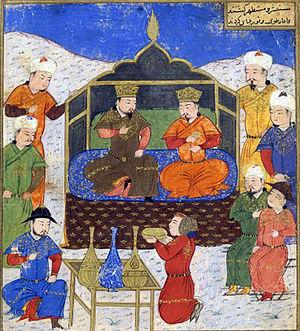
Ghazan et Öldjeïtu. Jami al-tawarikh, Rashid al-Din. Русский: Газан и Олджейту. Джами ат-таварих Рашид ад-Дина.